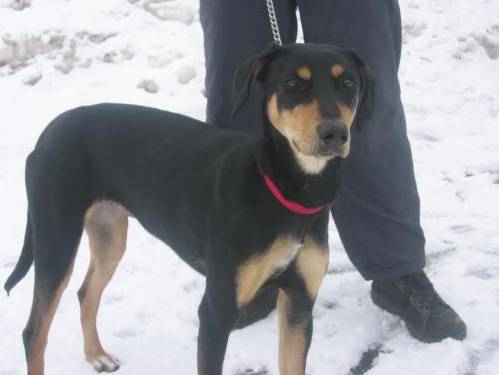
Label: dog